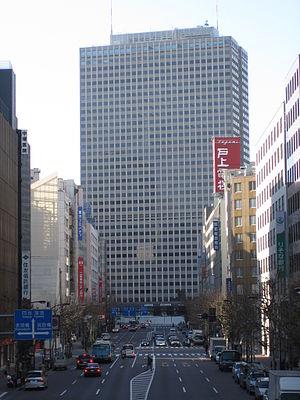
Kasumigaseki est un quartier administratif de l'arrondissement spécial de Chiyoda à Tokyo. Son code postal de référence est 100-0013.
Kiyoshi Mutō est un architecte japonais, considéré le « père des gratte-ciel japonais » pour ses contributions aux recherches sur l'ingénierie des constructions dans les environnements sismiques.
Kajima Corporation est une entreprise japonaise du secteur du bâtiment, des travaux publics et de l'architecture. Elle est basée à Tokyo.